Gottfried John

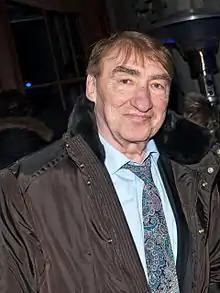
Gottfried John at the 2012 Berlin International Film Festival

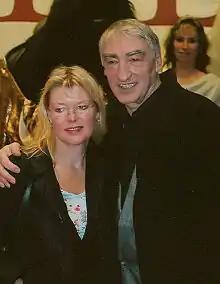
Gottfried and Brigitte John in 2004

Gottfried John (29 August 1942 – 1 September 2014) was a German stage, screen, and voice actor. A longtime collaborator of Rainer Werner Fassbinder, John appeared in nine of his films between 1975 and 1981, the year before Fassbinder's death, including "Eight Hours Don't Make a Day", "Mother Küsters Goes to Heaven", "Despair", "The Marriage of Maria Braun", and "Berlin Alexanderplatz". His distinctive, gaunt appearance saw him frequently cast as villains, and he is best known to audiences for his role as the corrupt General Arkady Ourumov in the 1995 James Bond film "GoldenEye" and his comedic turn as Julius Caesar in "Asterix & Obelix Take On Caesar", for the latter of which he won the Bavarian Film Award for Best Supporting Actor.